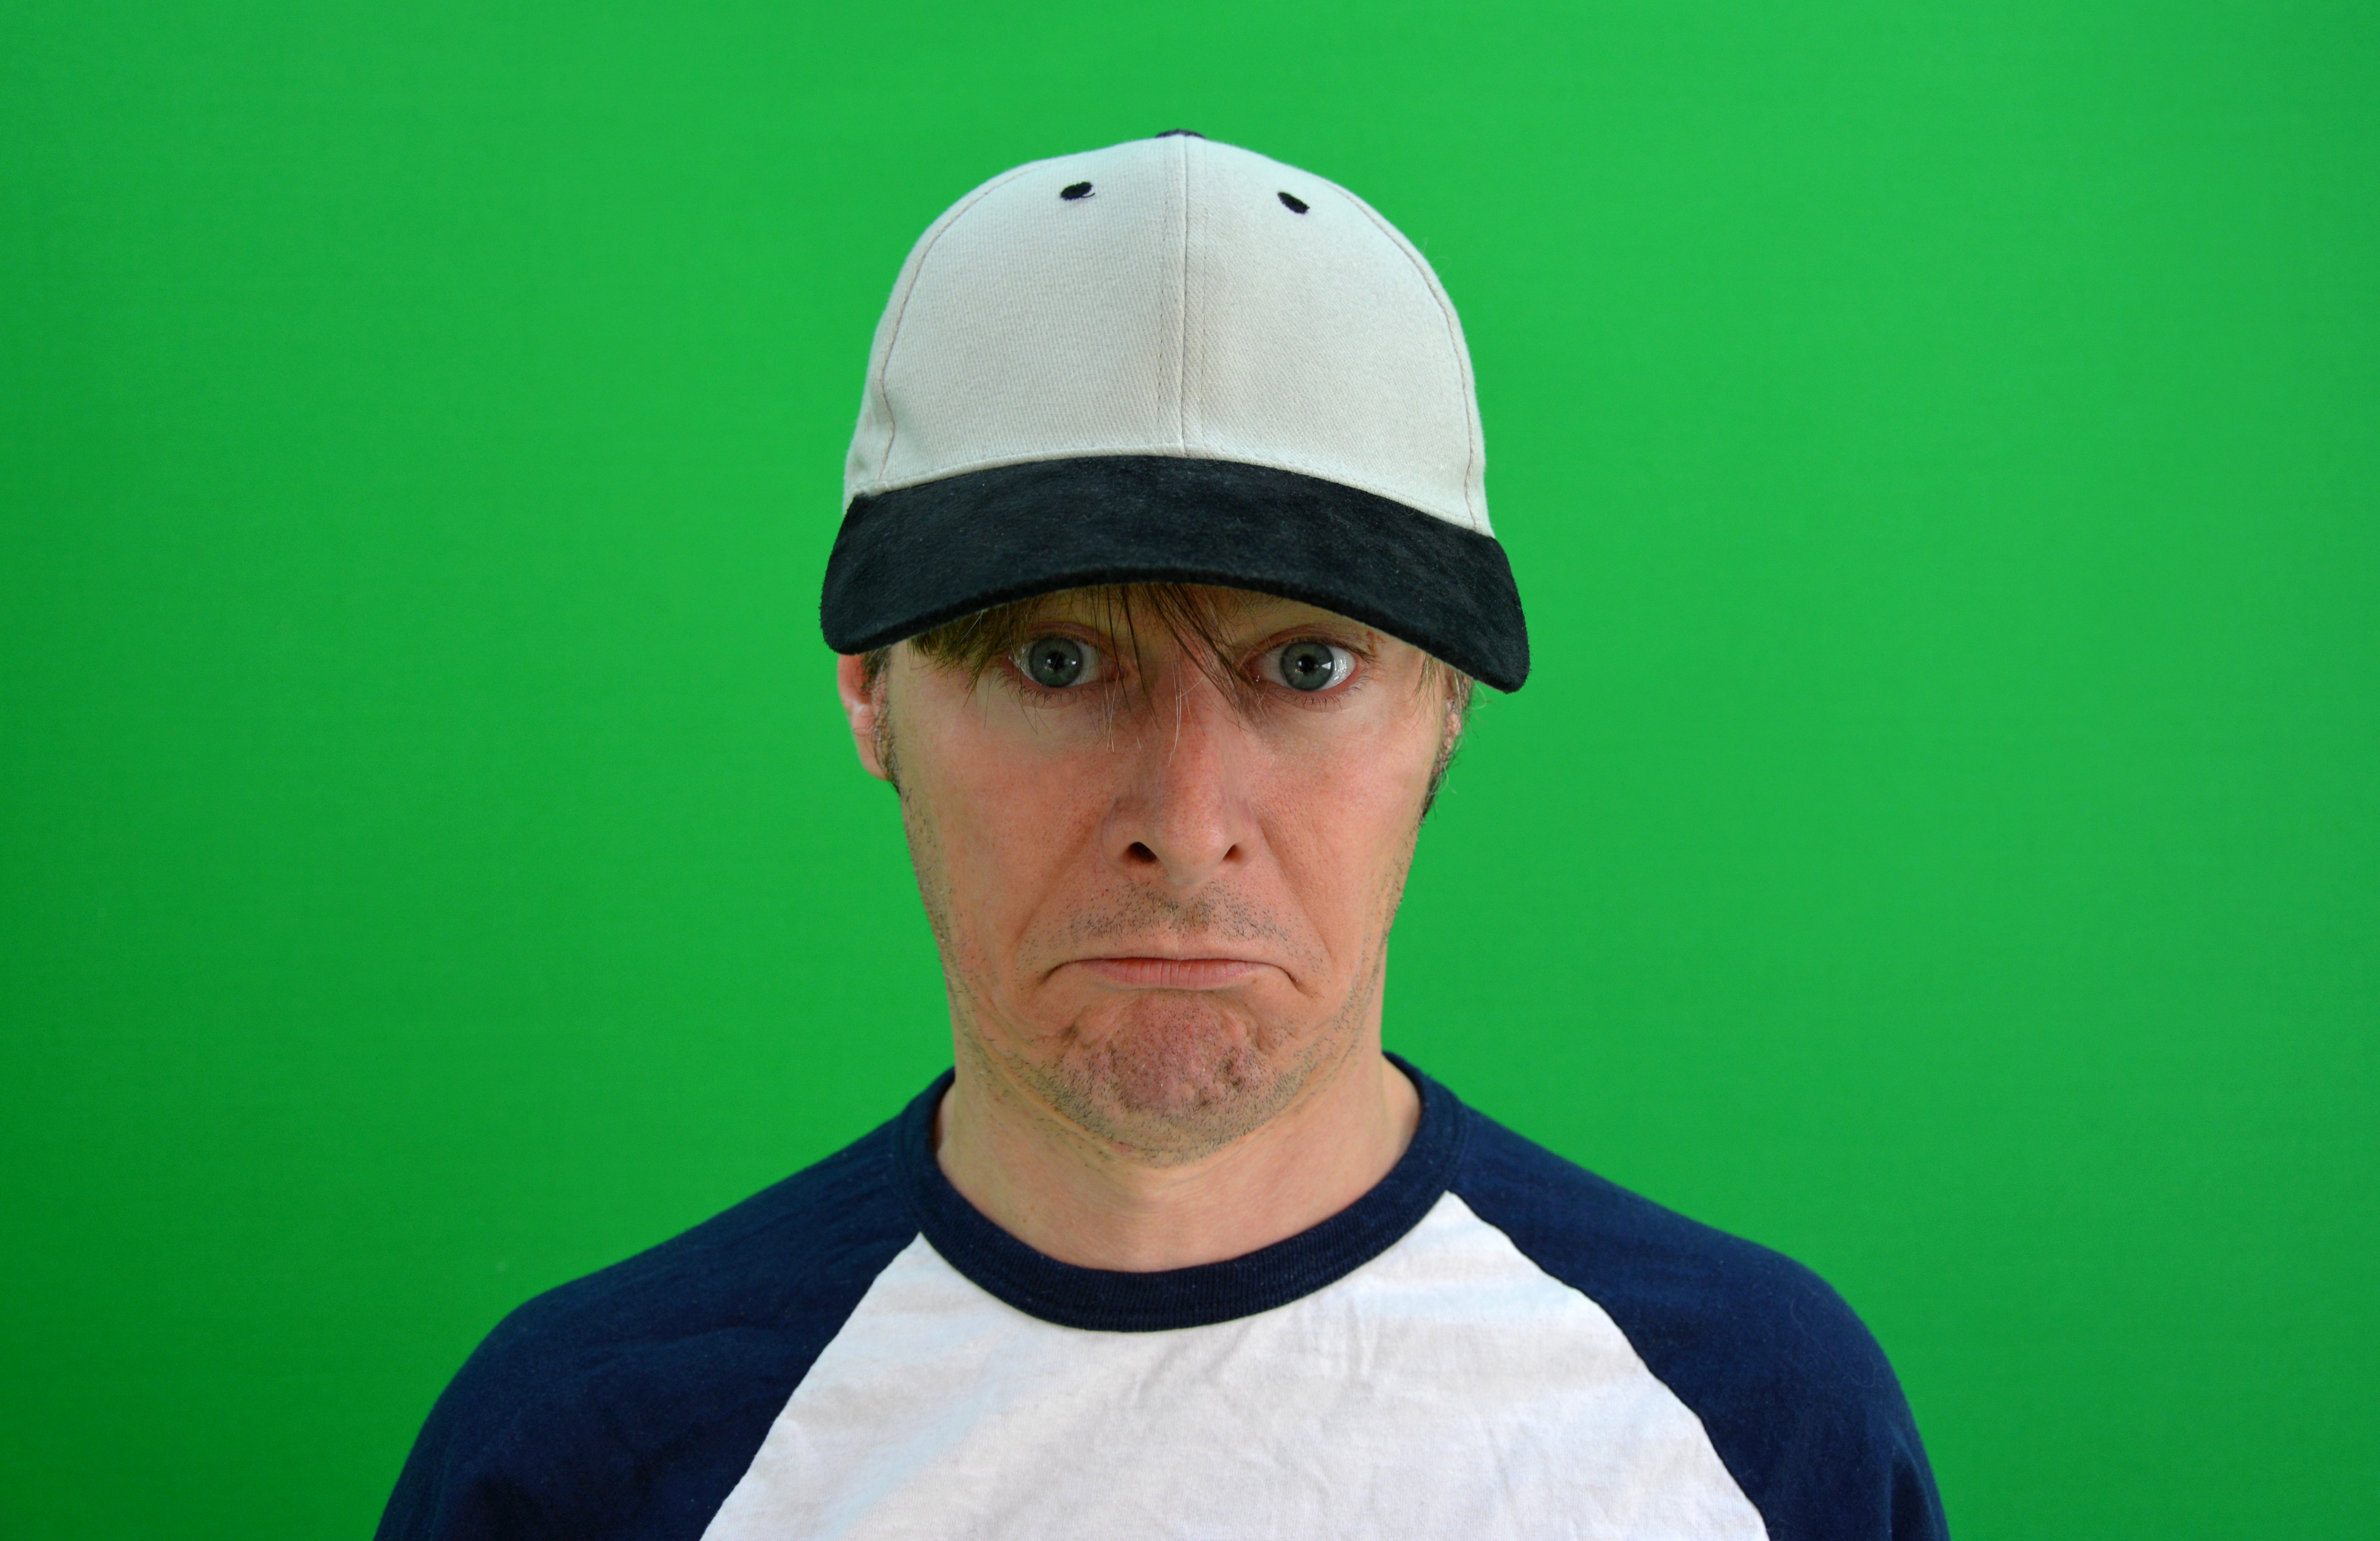
man, person, view, male, portrait, human, professional, clothing, close, headgear, baseball cap, face, cap, head, jockey, amazed, emotion, surprise, skeptical, facial hair, baseball positions